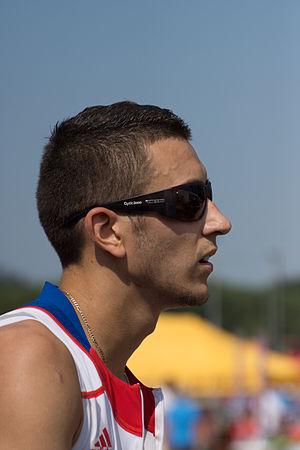
Championnats du monde d'athlétisme handisport 2013.